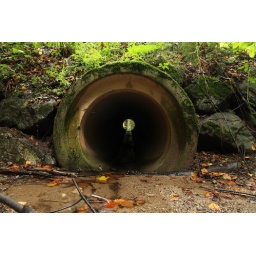
Takes water under a road